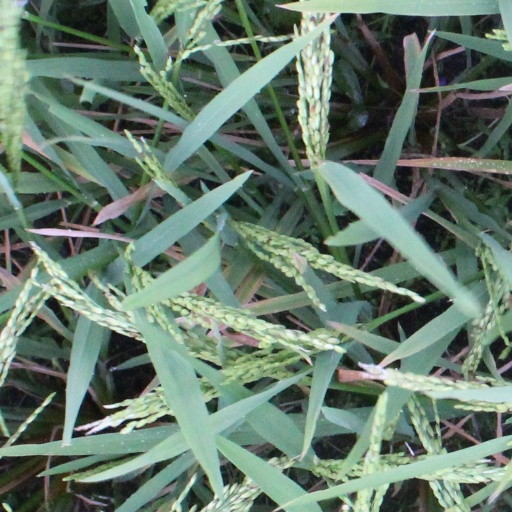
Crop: rice